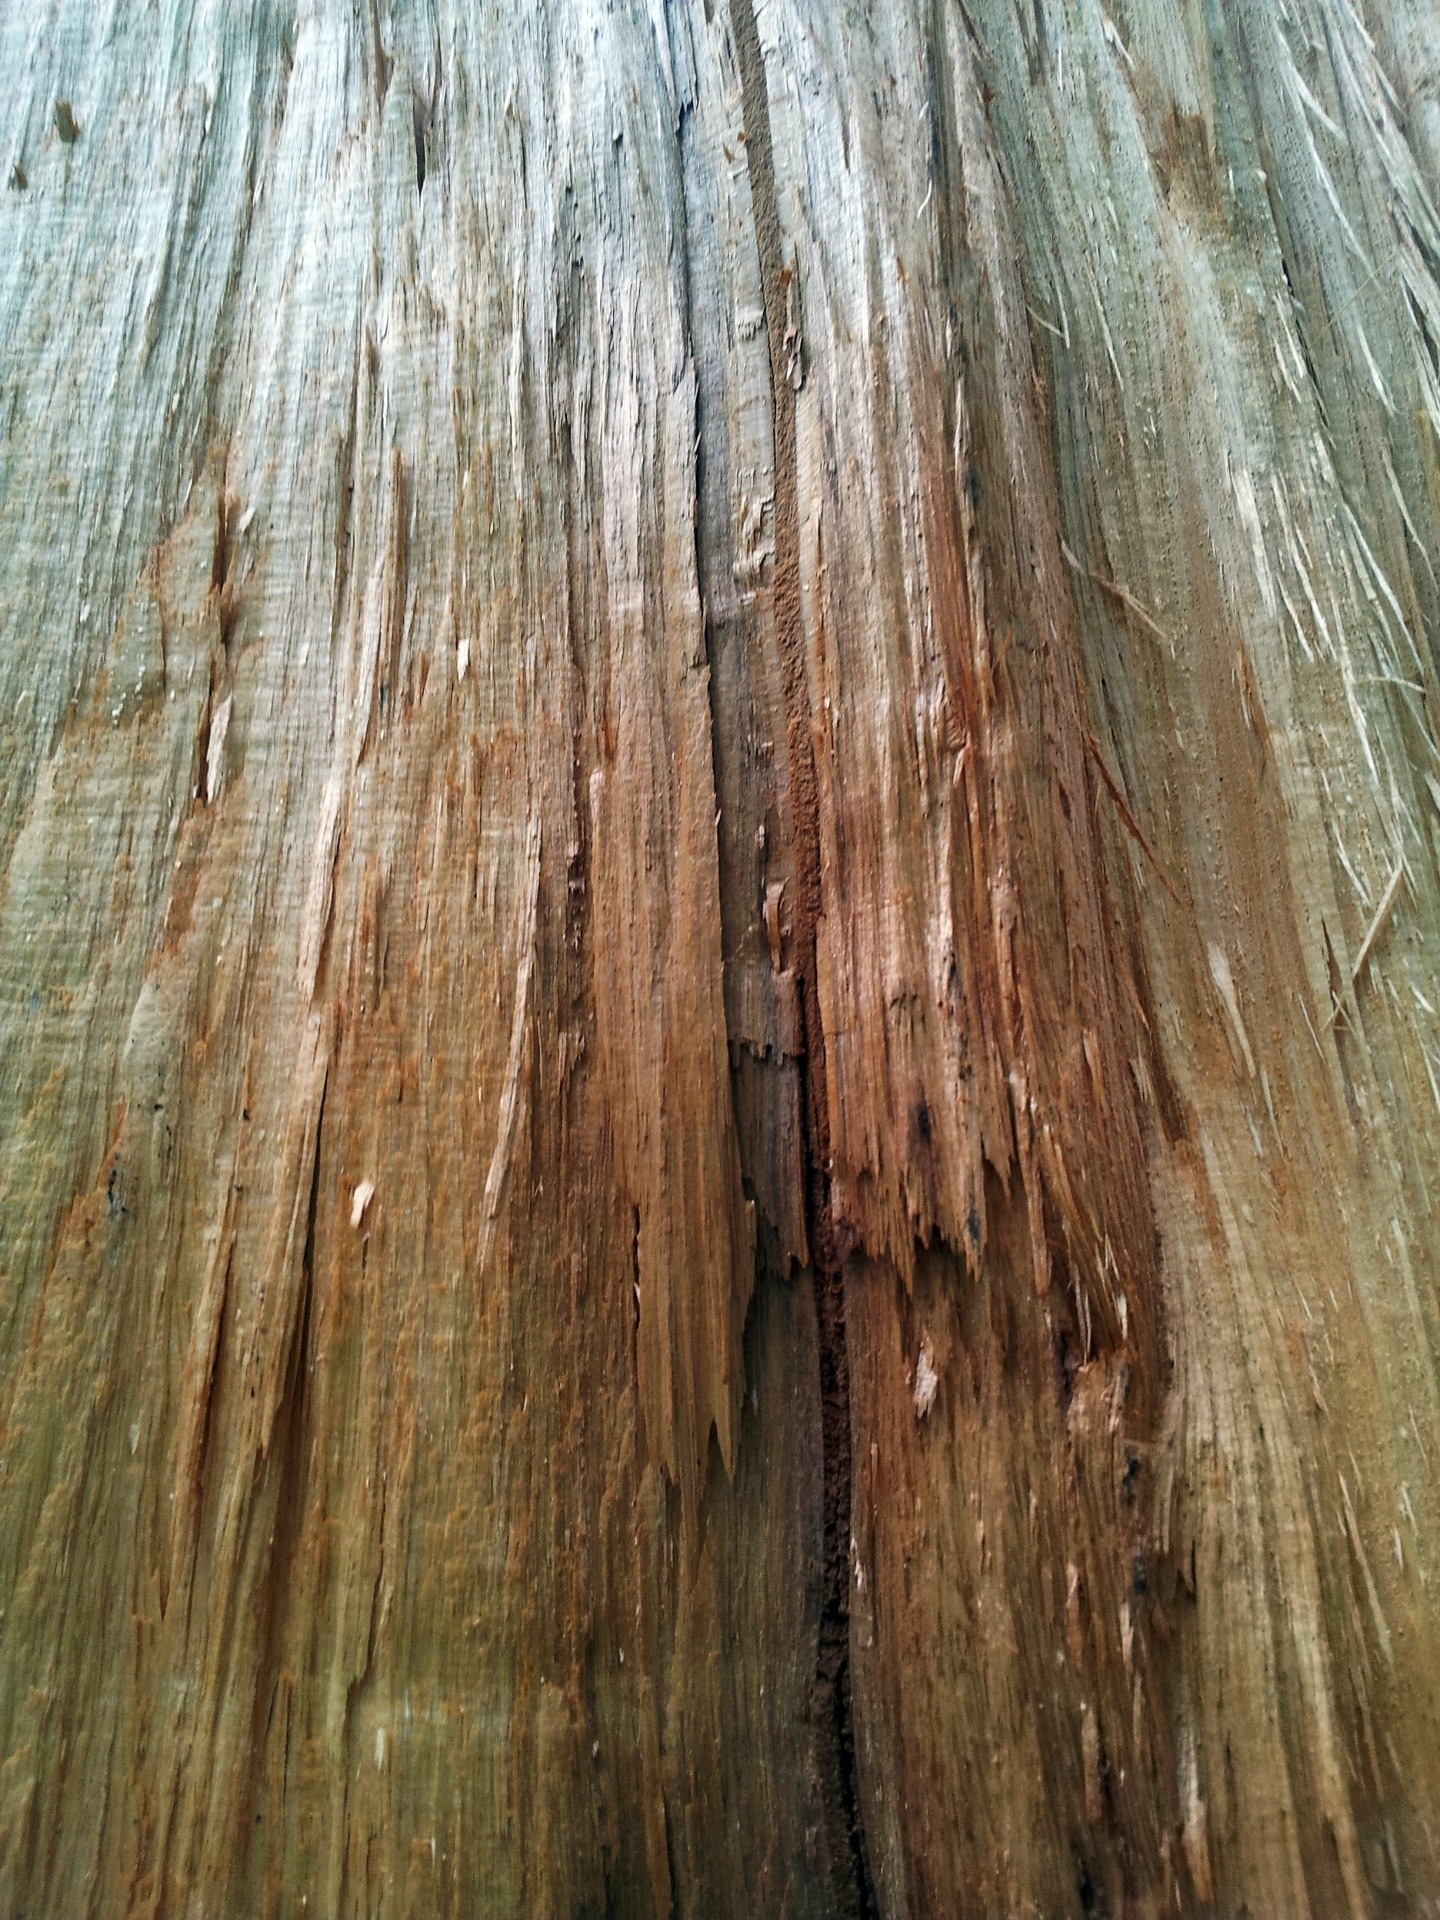
tree, nature, light, wood, trunk, bark, formation, cave, natural, broken, brown, rough, flora, plants, close up, trees, torn, woods, geology, stems, bright, wooden, trunks, big, timber, large, hard, textures, backgrounds, woody, stalactite, surfaces, geographical feature, plant stem